Grey-backed shrike

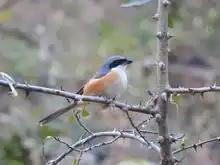
In China

The species is 21–25 cm long and weighs 39-54 g. It is a shrike with long tail. The nominate race has black lowermost forehead (just over base of bill) and facial mask through lores and eye to rear ear-coverts; crown to nape and most of upperparts dark grey, small rufous rump patch; upperwing black, most wing-coverts, secondaries and tertials fringed pale rufous to whitish, sometimes tiny white patch at base of primaries (often lacking); tail chestnut-brown, tipped buffish, outermost pair of rectrices light brown; throat and undertail brownish-grey; iris dark brown; bill black or dark green; legs dull black or dark green. Sexes very similar. Juvenile is browner above than adult, with less marked brown (not black) facial mask, horn-colored lower mandible, has crown finely barred, upperparts and much of underparts heavily barred dark brownish. Race "lahulensis" is smaller and weaker-billed than nominate, also much paler, brownish-grey above, with rufous lower back and rump, white primary patch usually slightly larger and more visible, tail sometimes blackish (not brown).